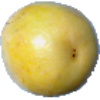
Label: maracuja